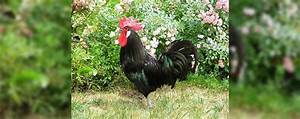
Label: chicken